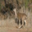
Label: deer